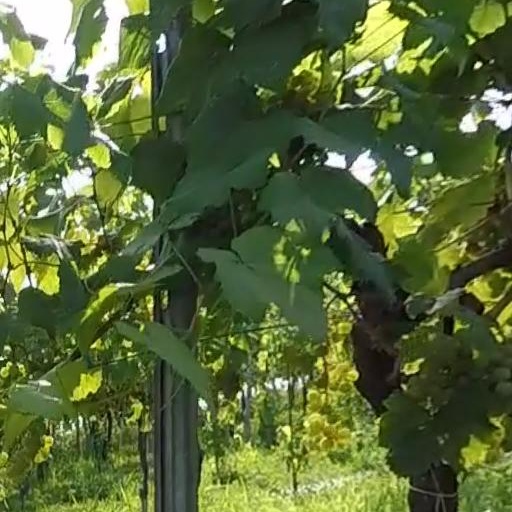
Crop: grape